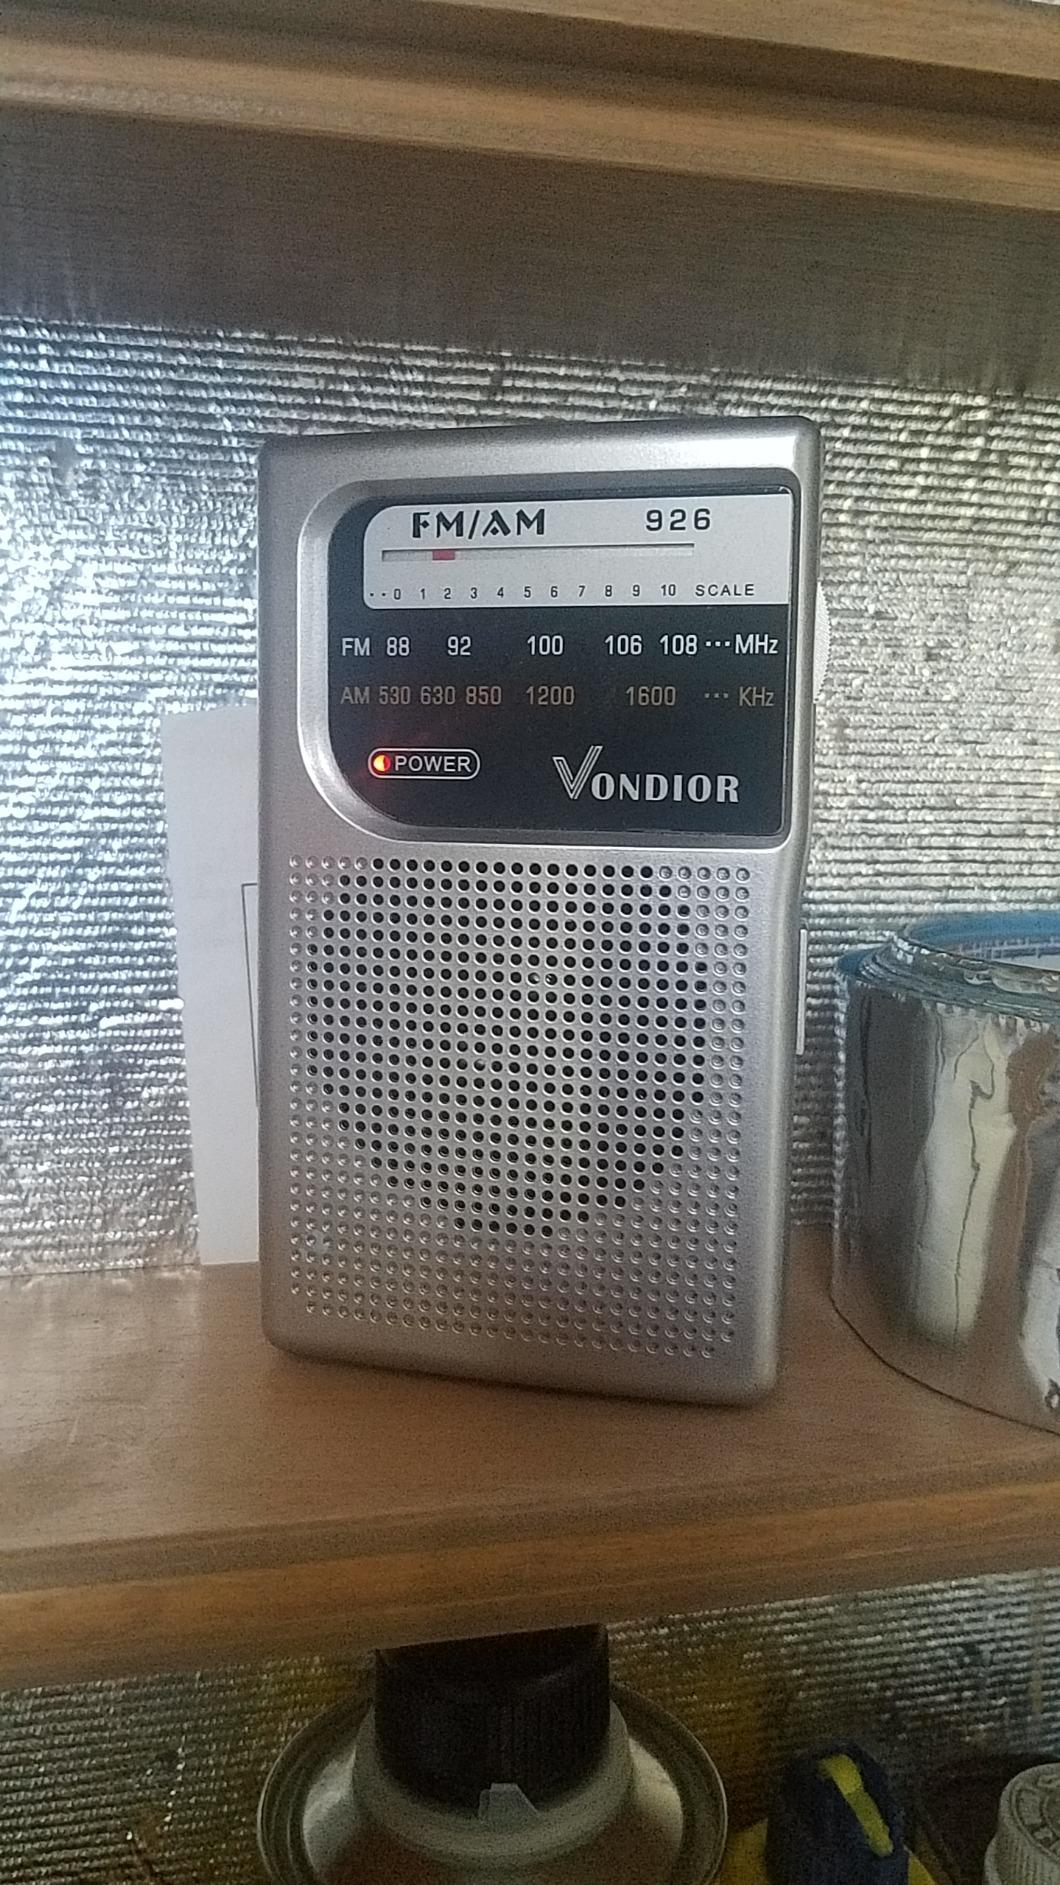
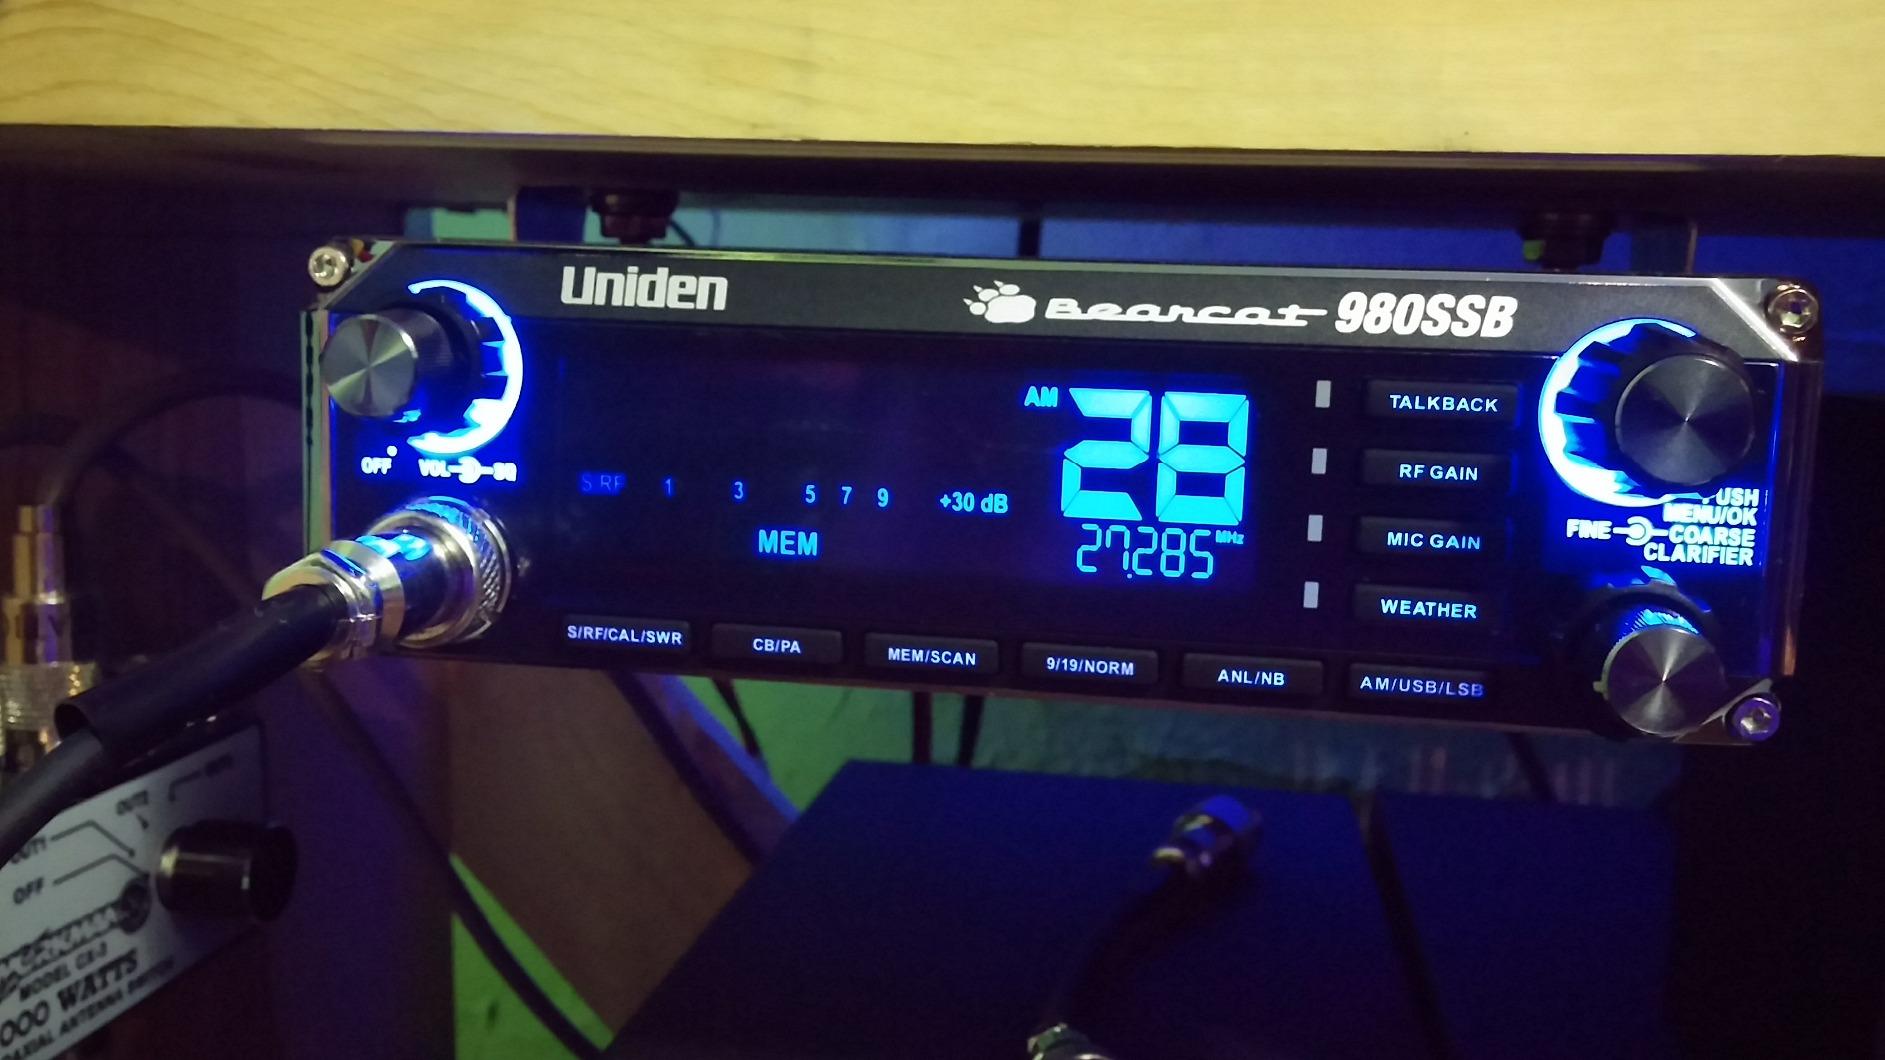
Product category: radio
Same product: no